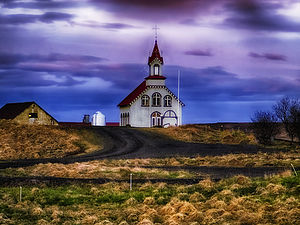
Selfoss (by)
Selfoss kirke